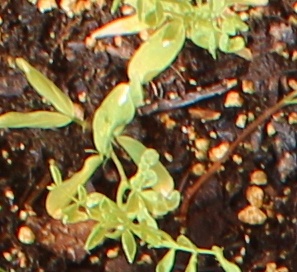
Label: Lentil